HNLMS O 22

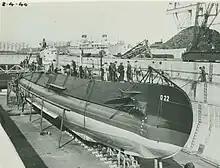
"O 22" in dock in April 1940 after a trial run

"O 22" was ordered on 19 June 1937 and laid down on 20 November at the shipyard of "Koninklijke Maatschappij De Schelde" in Vlissingen. The boat was launched on 20 January 1940. Following the German invasion of 10 May, "O 22" was hastily commissioned that afternoon, still incomplete, and sailed for England together with her sister and the tugboat "B.V. 37", to be finally completed at Rosyth Dockyard.